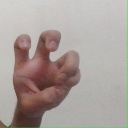
अक्षर: छ